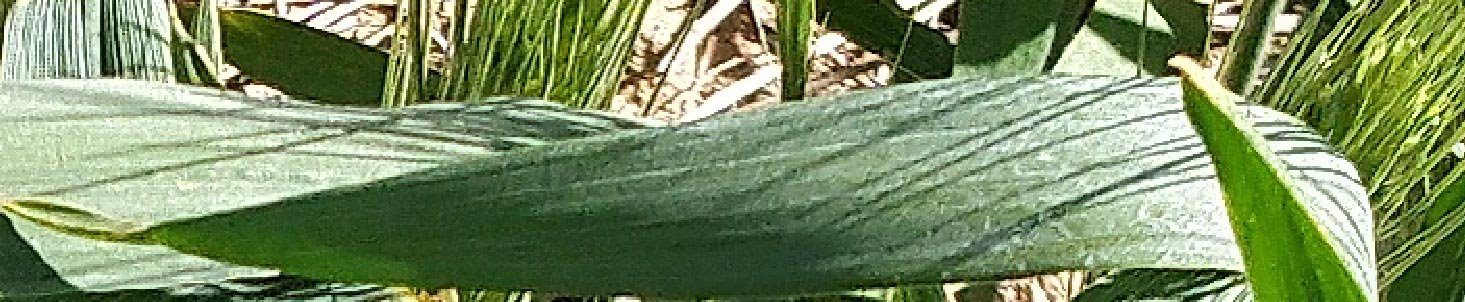
Label: Wheat___Healthy